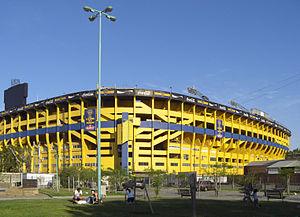
L'Estadio Alberto J. Armando, communément surnommé la Bombonera, est un stade de football situé dans le quartier de La Boca à Buenos Aires. C'est le domicile de l'équipe argentine du CA Boca Juniors, l'une des équipes les plus titrées en Argentine et dans le monde. Avec ses 49 000 places, il est le septième stade d'Argentine par sa capacité.